Richard T. Devereaux

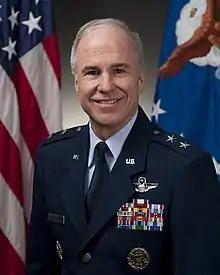

Richard Thomas Devereaux is a retired Major General from the US Air Force. His last post on active duty was the Director, Operational Planning, Policy and Strategy, Deputy Chief of Staff, Operations, Plans and Requirements, Headquarters U.S. Air Force, Washington, D.C. His current position is Executive Vice President of Government Affairs for Viziv Technologies LLC.